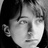
Emotion: neutral